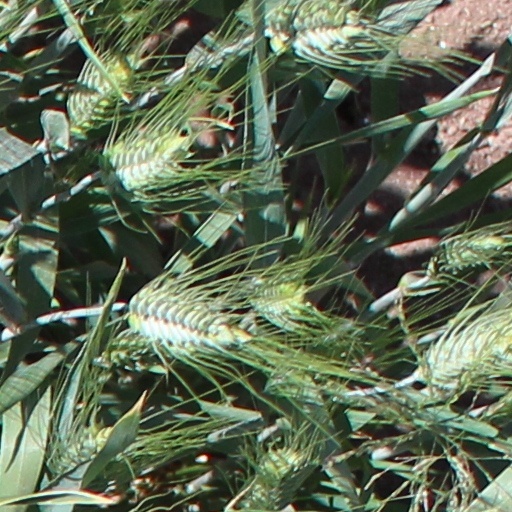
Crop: wheat